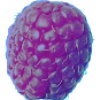
Label: Raspberry 1